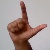
The image shows a hand gesture representing the letter 'L' in Indian Sign Language.